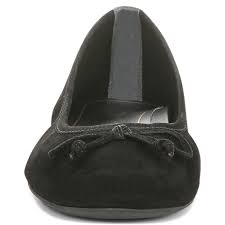
Label: Ballet Flat